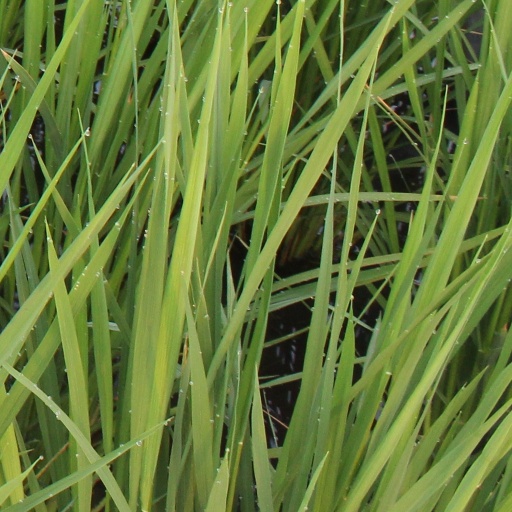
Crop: rice